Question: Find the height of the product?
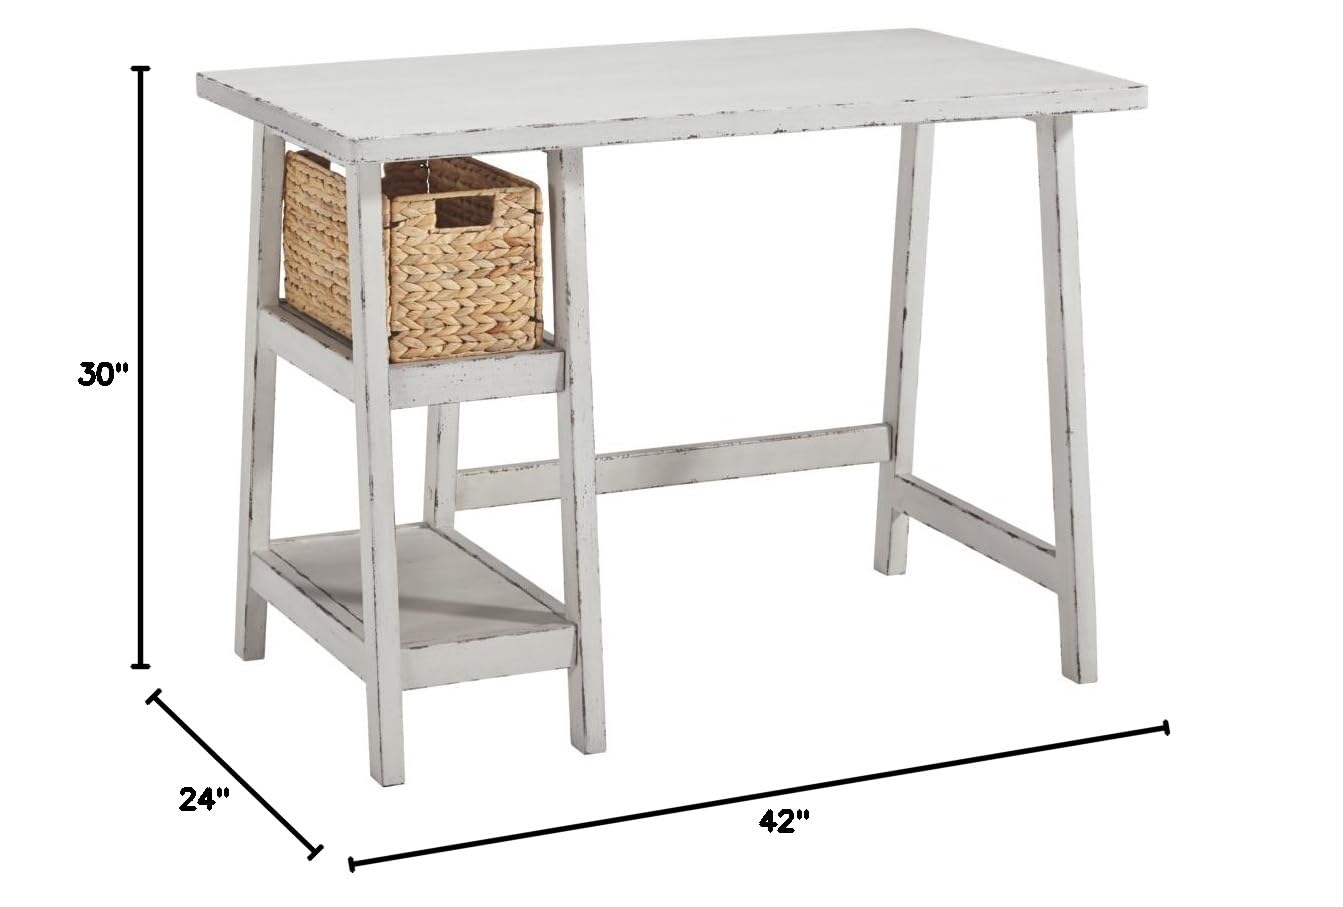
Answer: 30.0 inch